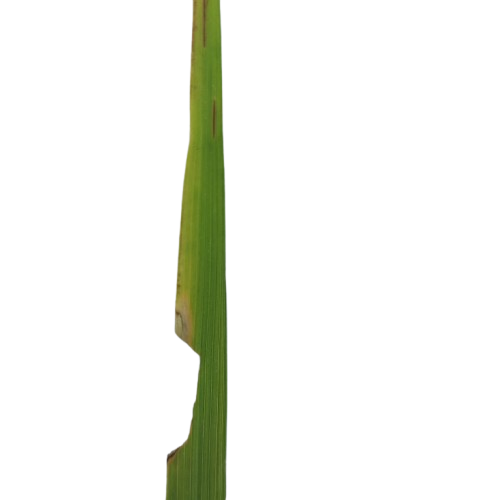
Label: Insect